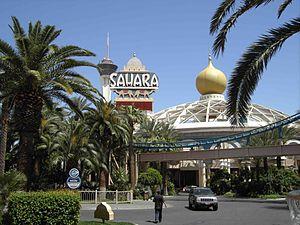
Le Sahara est un complexe hôtel-casino situé sur le Strip à Las Vegas.